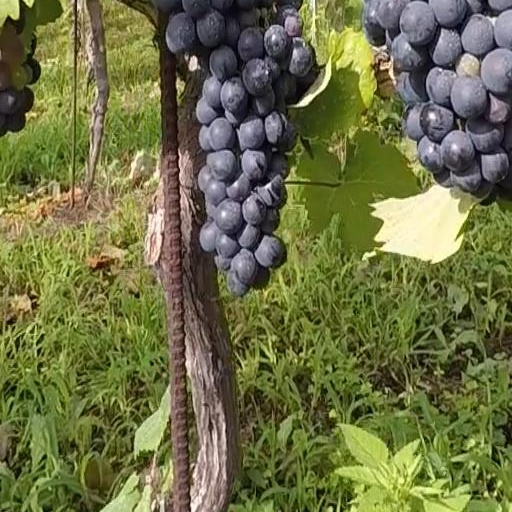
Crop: grape